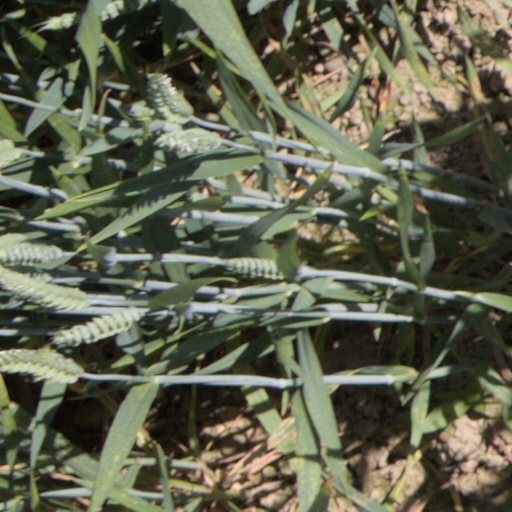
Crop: wheat